1942 Auckland Rugby League season

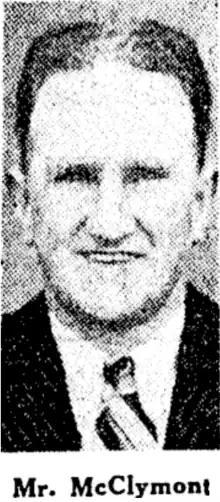

On April 1 Thomas McClymont was nominated by the Richmond Rovers club for life membership of Auckland Rugby League and it was agreed to. He had played 100 matches for the Ponsonby United seniors from 1913 to 1924, along with 17 appearances for Auckland (1919-22), and 16 for New Zealand (1919-24). He had also coached Richmond Rovers for several seasons in the mid 1930s as well as coaching Auckland and New Zealand. In 2007 he was inducted into the New Zealand Legend of League. Messrs R. Doble and T. Davis supported the recommendation and “both drew attention to the long and faithful service Mr. McClymont had given to the code, “As a selector, player, and advisor”, said Mr. Doble, “he has proved an outstanding personality in the code”.